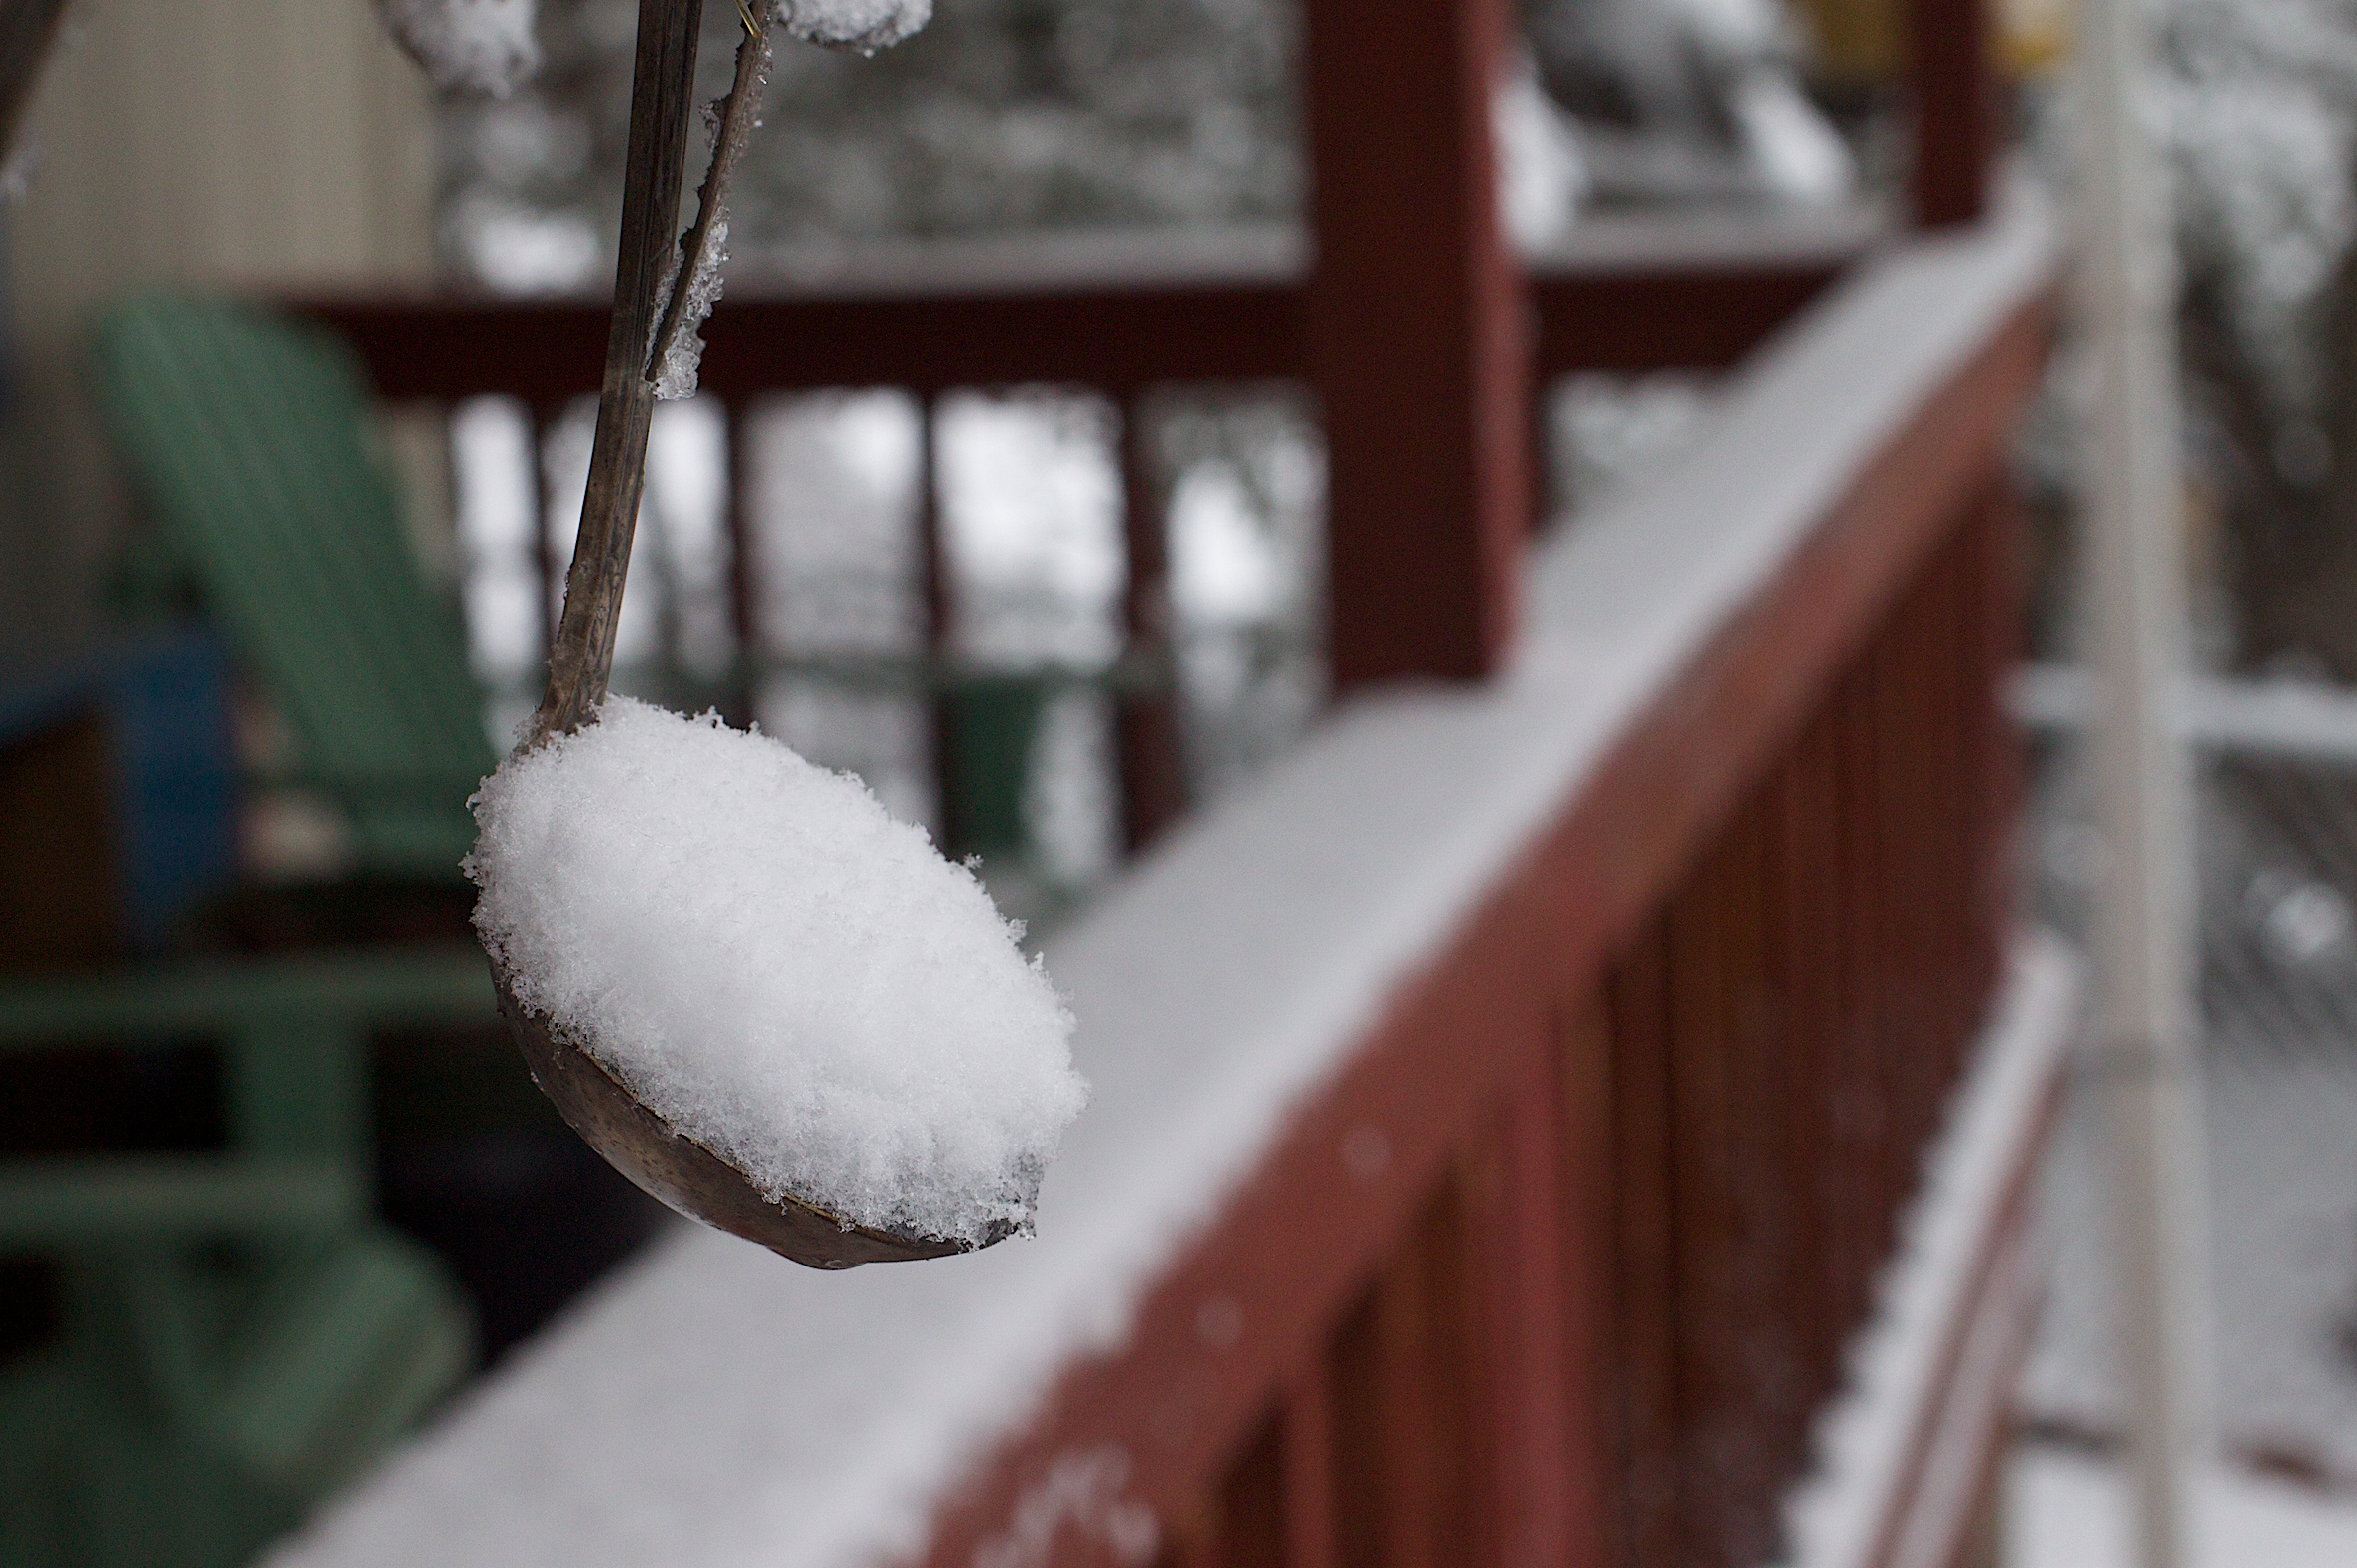
branch, snow, winter, white, ice, weather, season, freezing